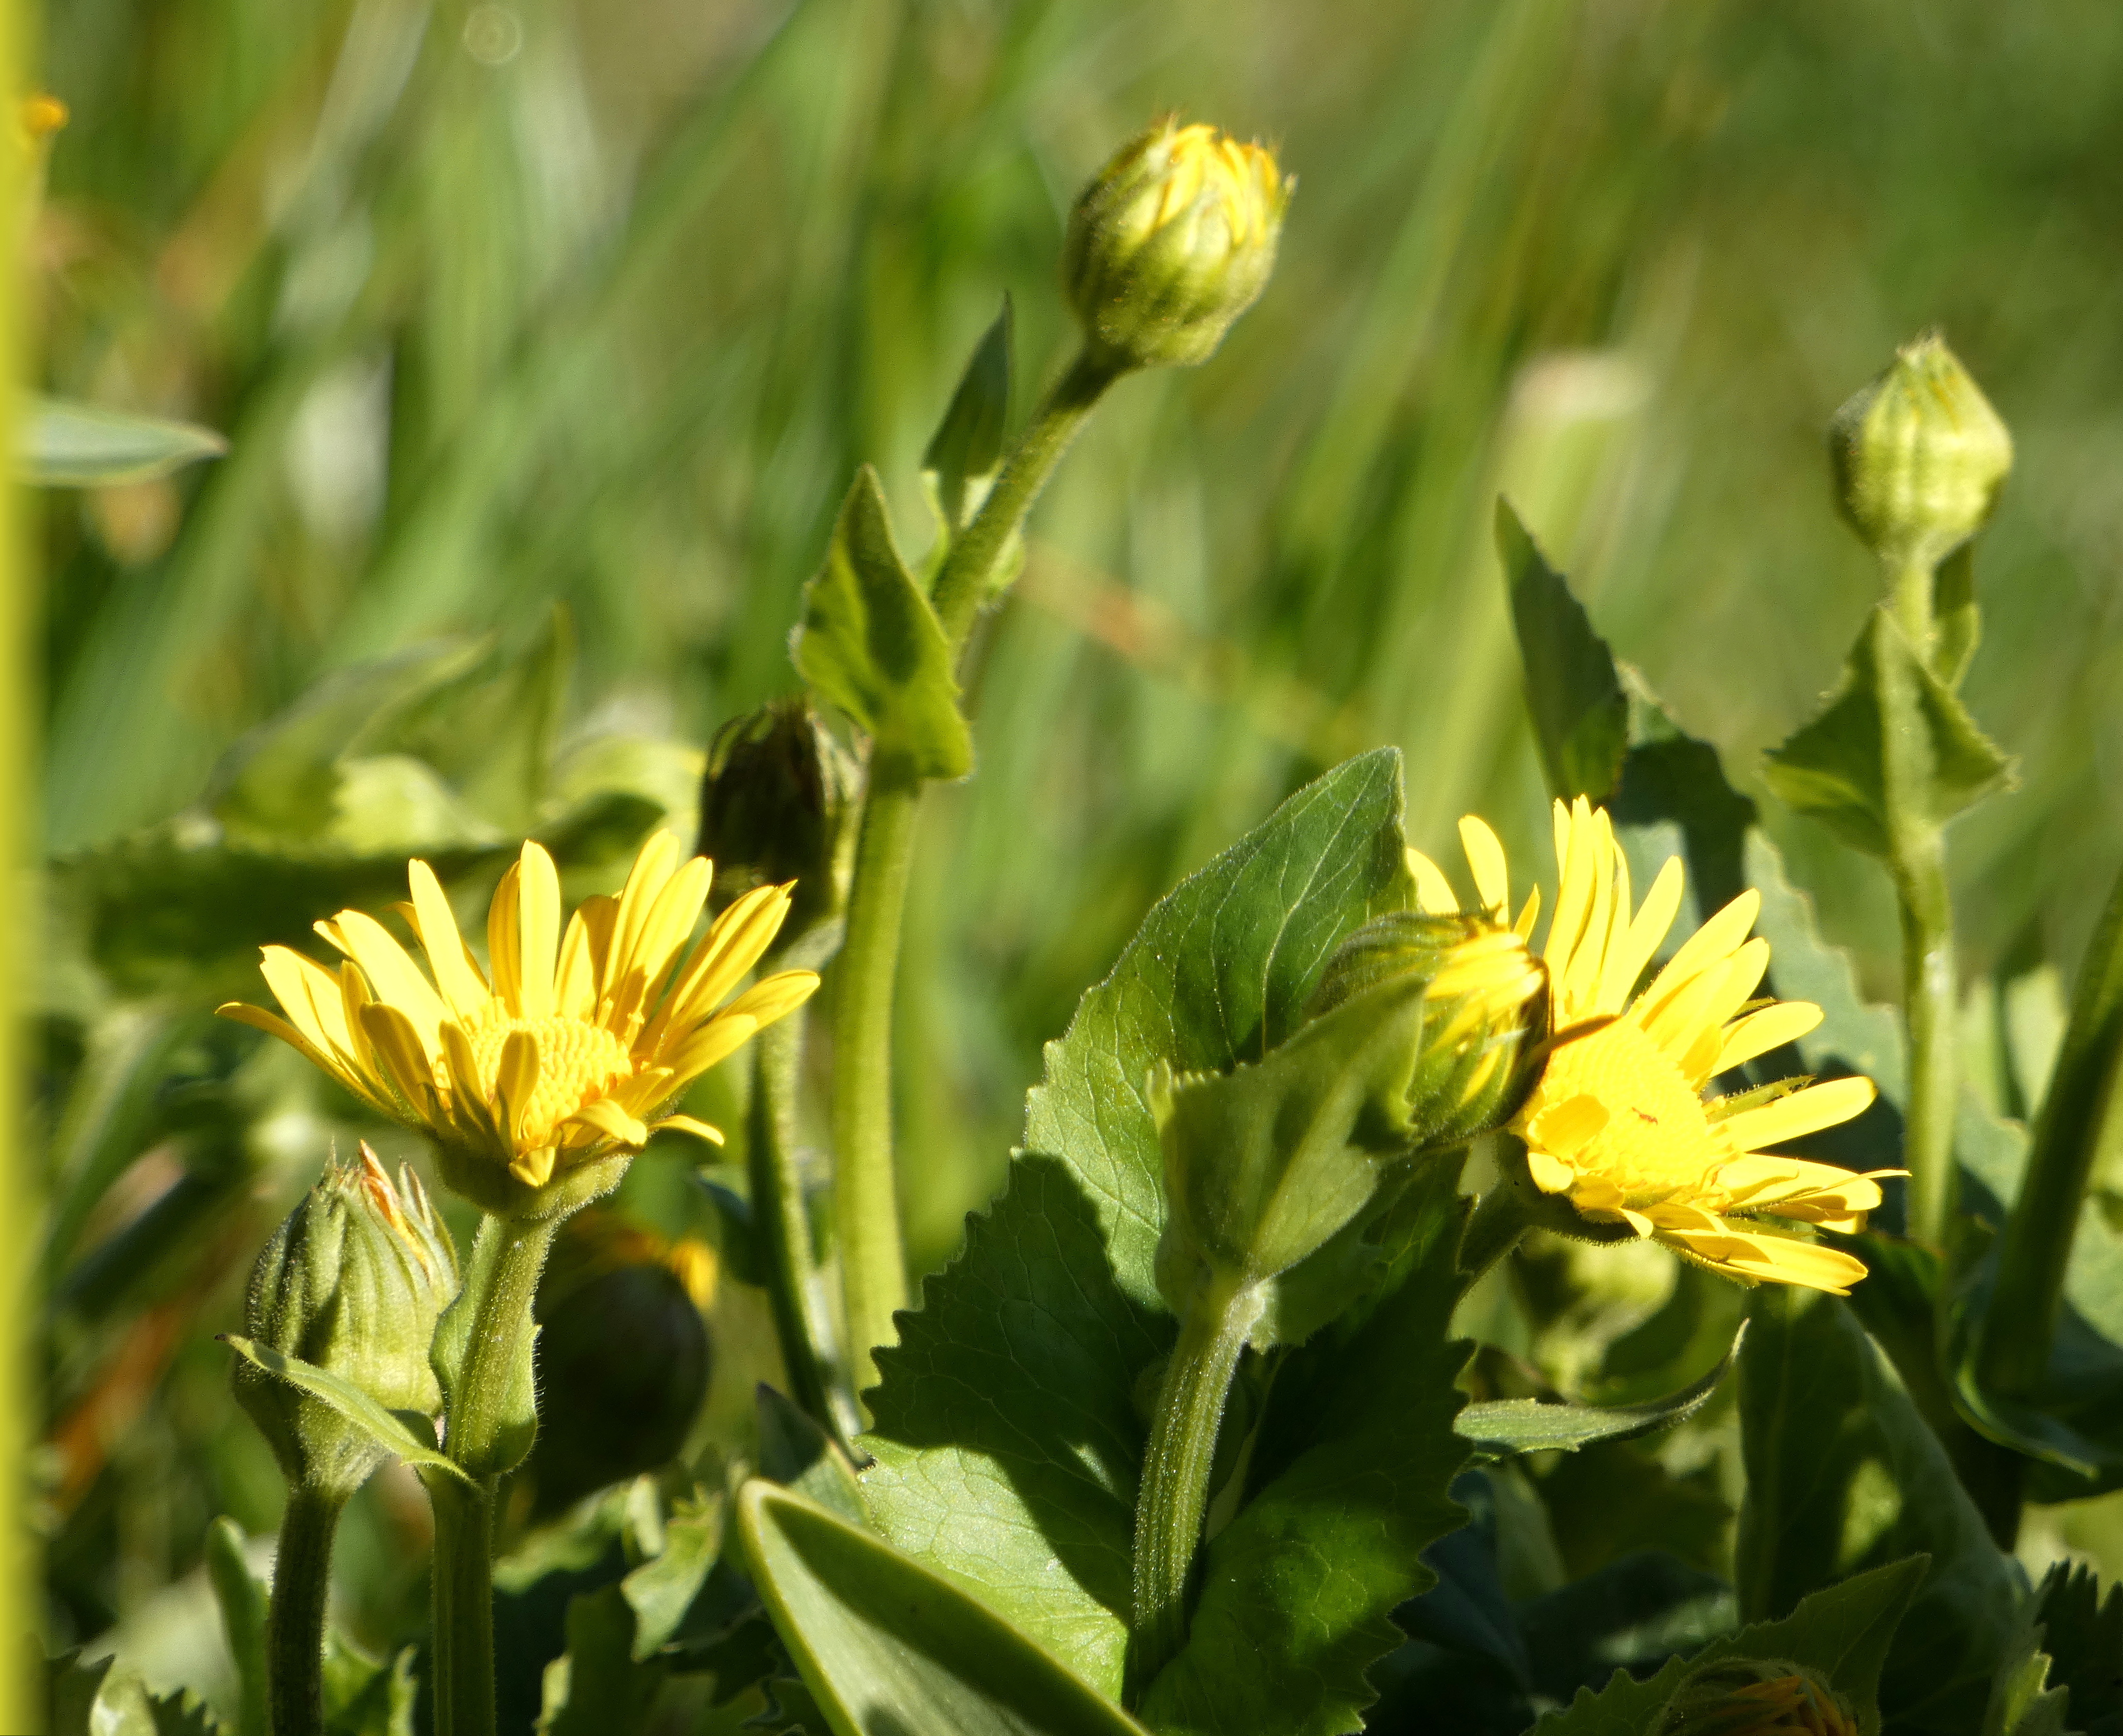
flower, flowering plant, plant, yellow, petal, wildflower, daisy family, herbaceous plant, Euryops pectinatus, perennial plant